Micah Joseph Lebensohn

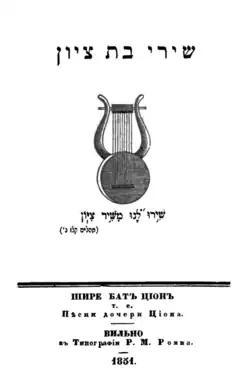
Title page of "Shirei Bat-Tsiyyon" (1851)

Micha Joseph Lebensohn was born on 2 February 1828 in Vilna, the son of "maskilic" poet Avraham Dov Ber Lebensohn (Adam ha-Kohen), where he received a thorough Jewish education. Having met in his father's house many prominent Jewish writers, he developed an early interest in literature. He began to translate poetry into Hebrew at the age of twelve, and at the age of sixteen composed his first original poem, "Ha-Aḥvah" ('Fraternity'), written to his brother Noah. As a teenager, Lebensohn, besides his perfect command of Hebrew, was privately tutored in Russian, French, Polish and German.